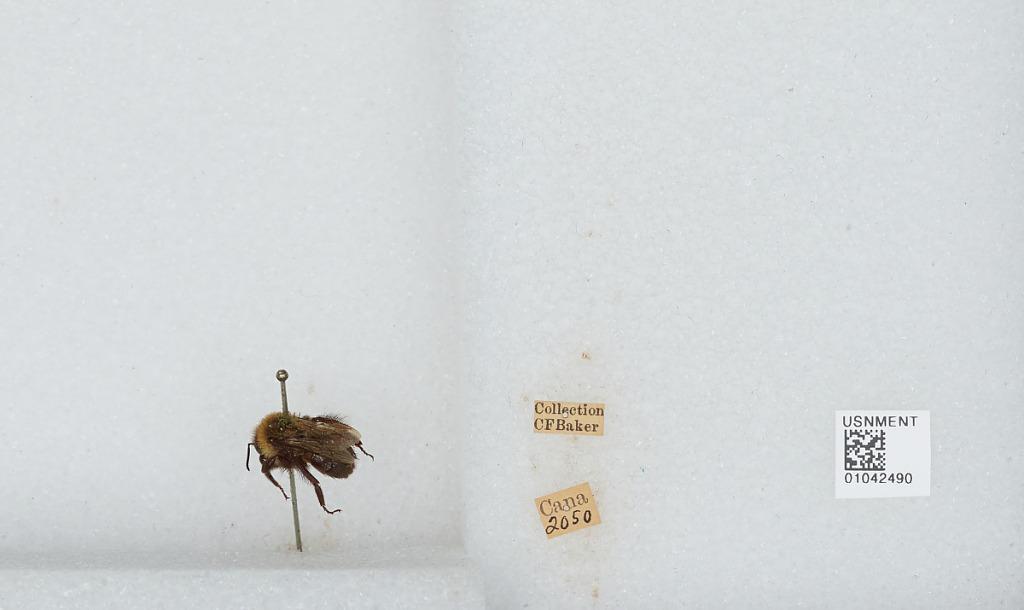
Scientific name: Bombus sp.
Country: Canada